Rangeet River

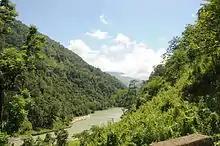
Rangeet river near Tashiding, South Sikkim

The Rangeet or Rangit is a tributary of the Teesta river, which is the largest river in the Indian state of Sikkim. The Rangeet originates in the Himalayan mountains in West Sikkim district. The river also forms the boundary between Sikkim and Darjeeling district. A perennial river, it is fed by the melting snow of the Himalayas in early summer and the monsoon rains in June–September. It is popular among rafting enthusiasts owing to its turbulent waters. The river flows past the towns of Jorethang, Pelling and Legship. During its final few kilometres, it joins the Teesta River at a confluence known as Tribeni, which is a popular picnic spot. The Rangeet river has an NHPC hydropower plant with a capacity of in Sikkim.